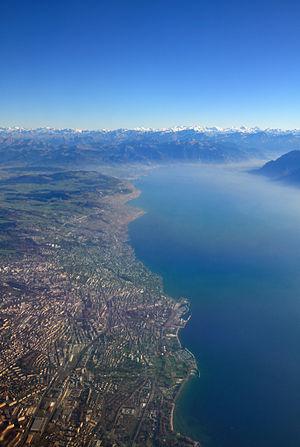
Le Léman, appelé aussi lac de Genève, ou par tautologie lac Léman, est un lac d'origine glaciaire situé en Suisse et en France ; par sa superficie, c'est le plus grand lac alpin et subalpin d'Europe.